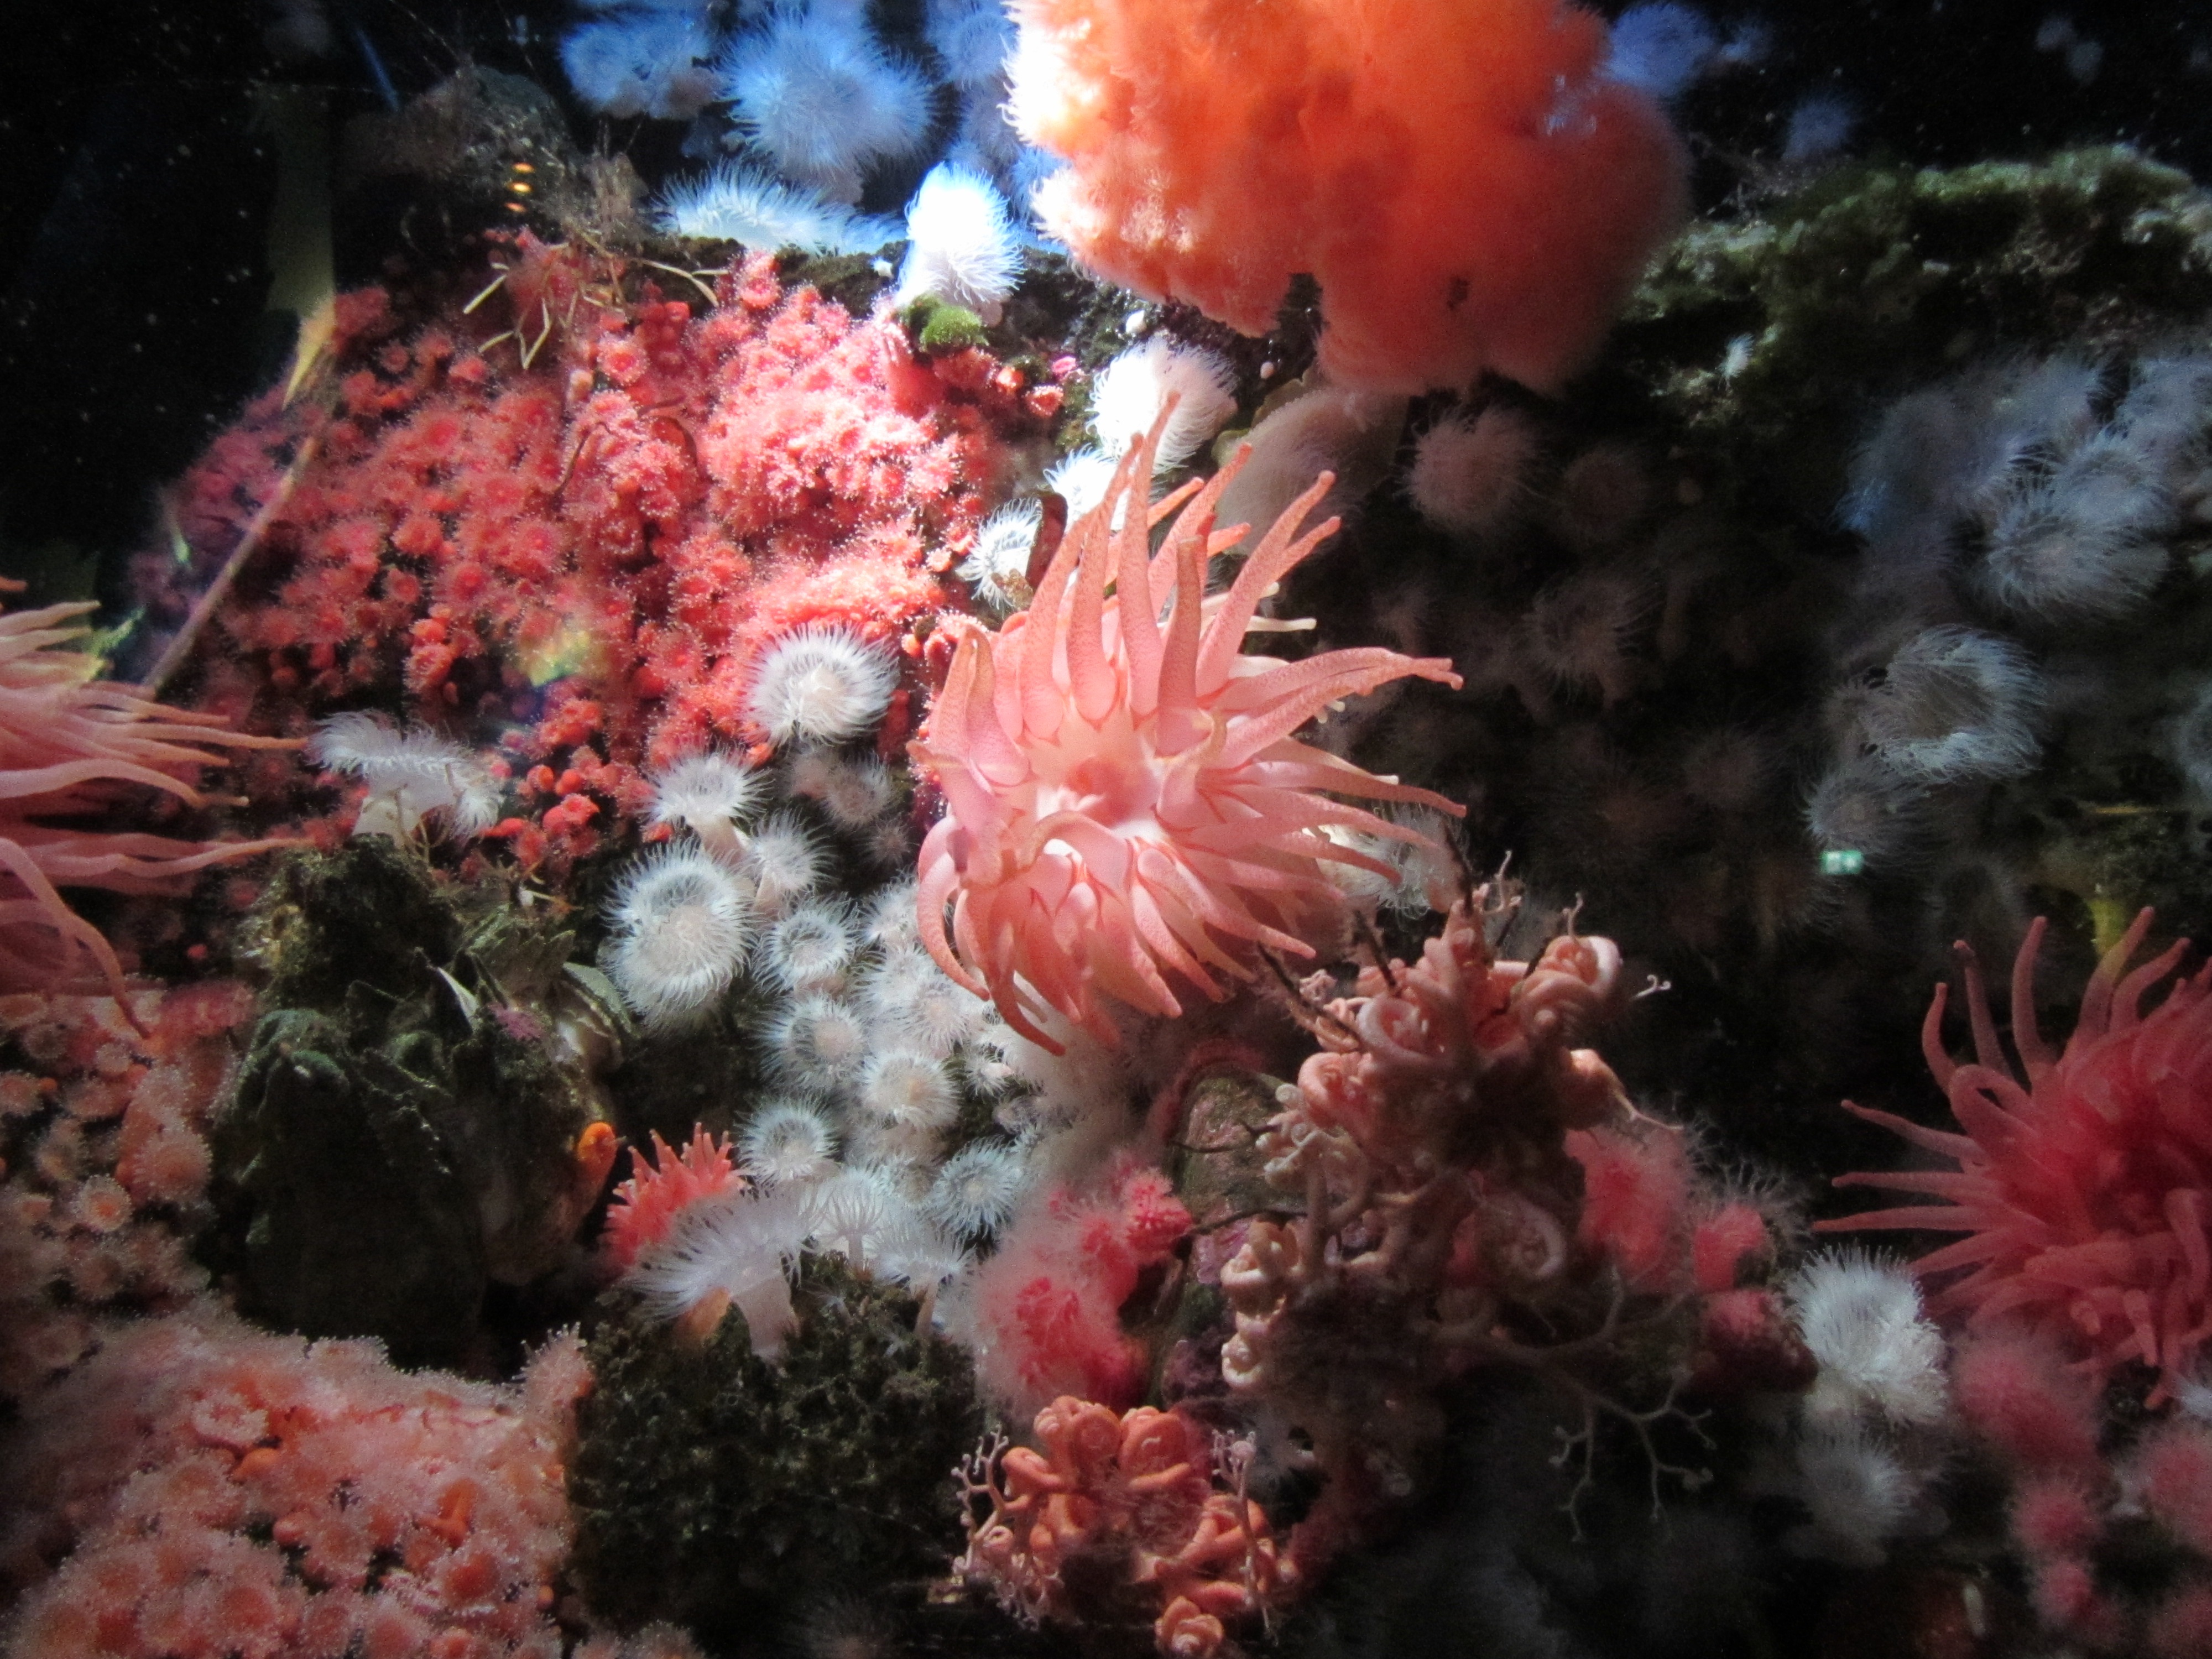
flower, underwater, biology, vancouver, coral, coral reef, invertebrate, reef, aquarium, cnidaria, anemone, sea anemone, marine biology, marine invertebrates